Seestadt Aspern

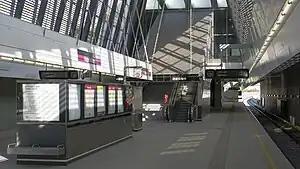
Aspern Nord station

Seestadt Aspern is a quarter under construction within Donaustadt, Vienna, Austria. It is one of the largest ongoing urban development projects in Europe. By completion there are expected to be 25,000 residents and 20,000 jobs in the city. The city is named after the Aspern Lake, a man-made lake dug in its centre.